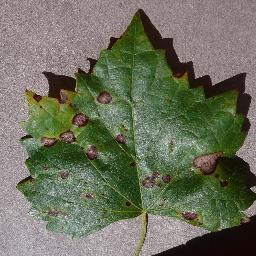
Label: Grape___Black_rot